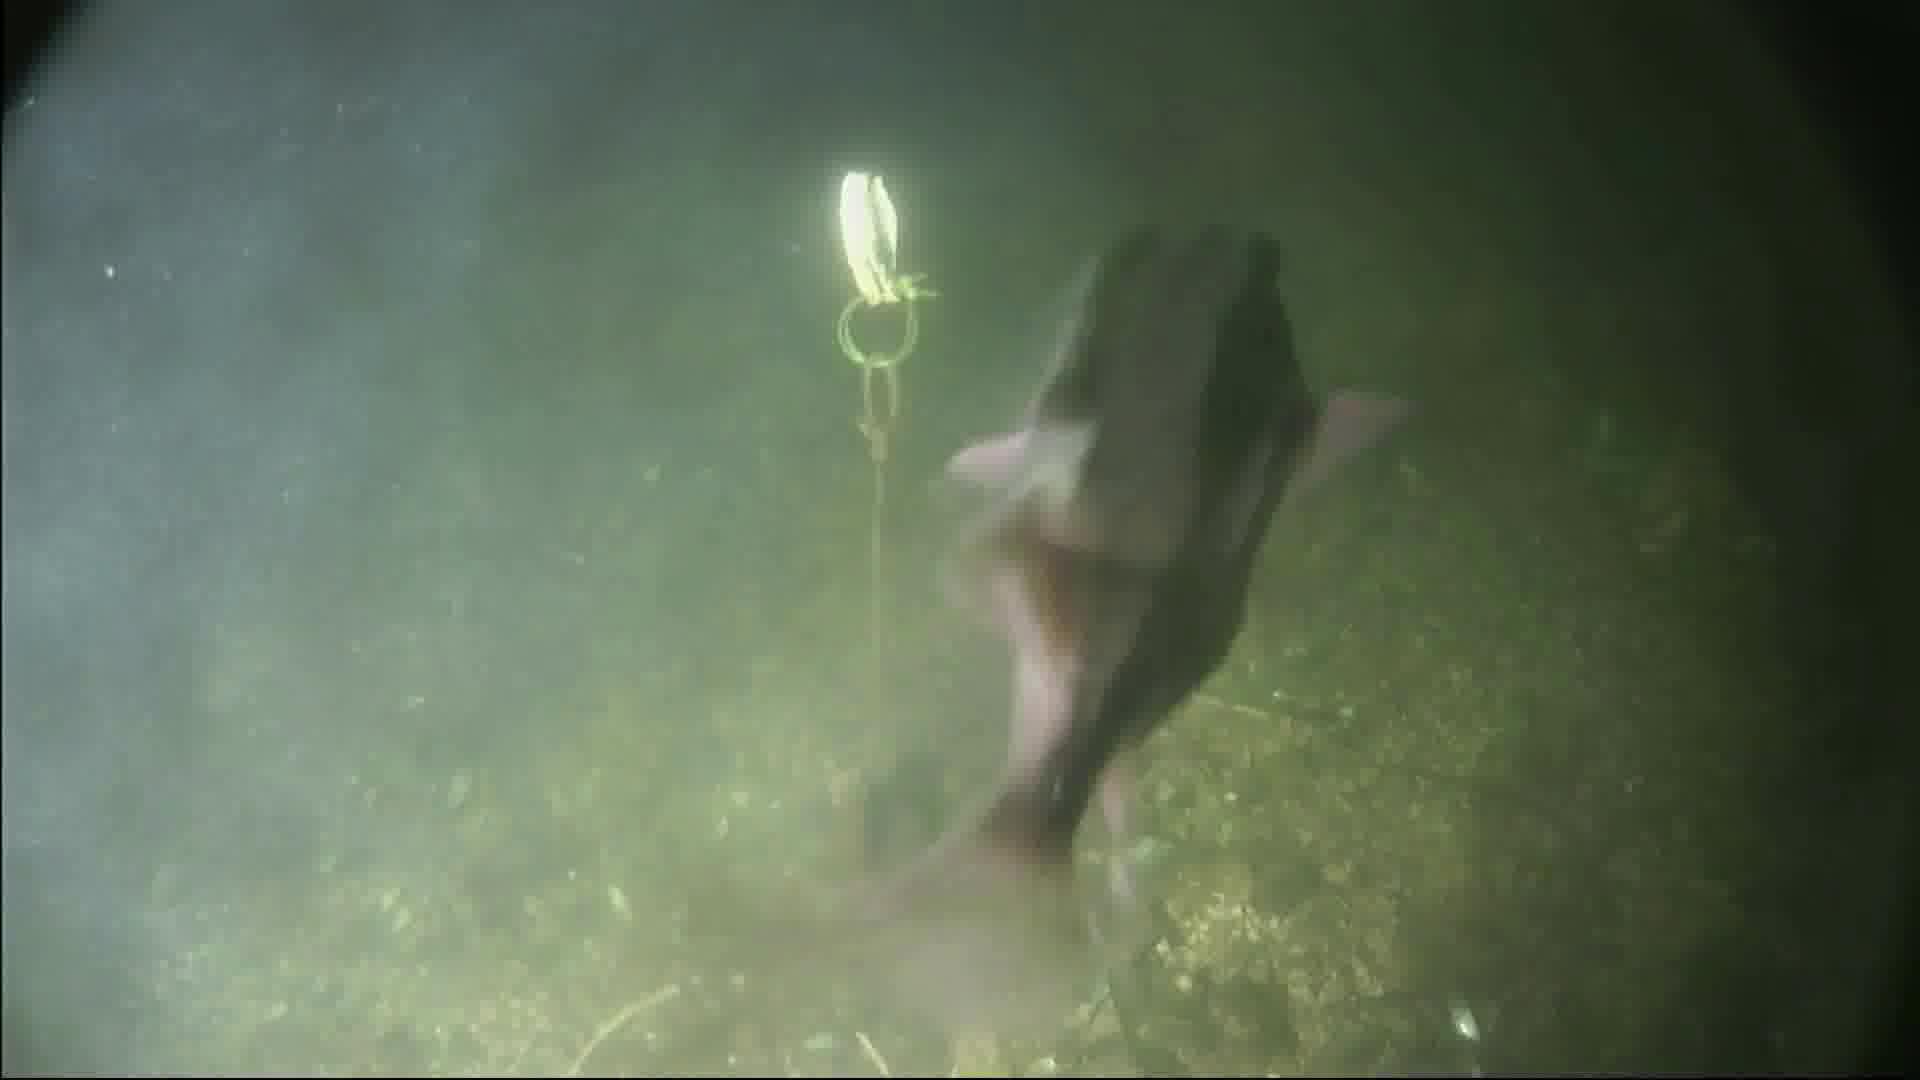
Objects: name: fish
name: crab